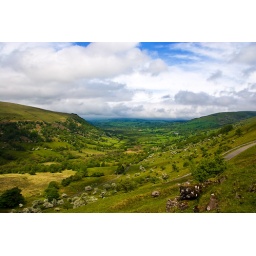
The white trees are May in bloom (hawthorne)